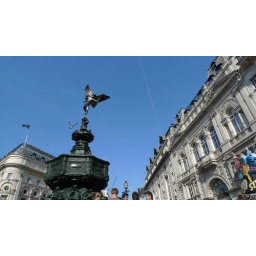
Looking for flying saucers in the sky